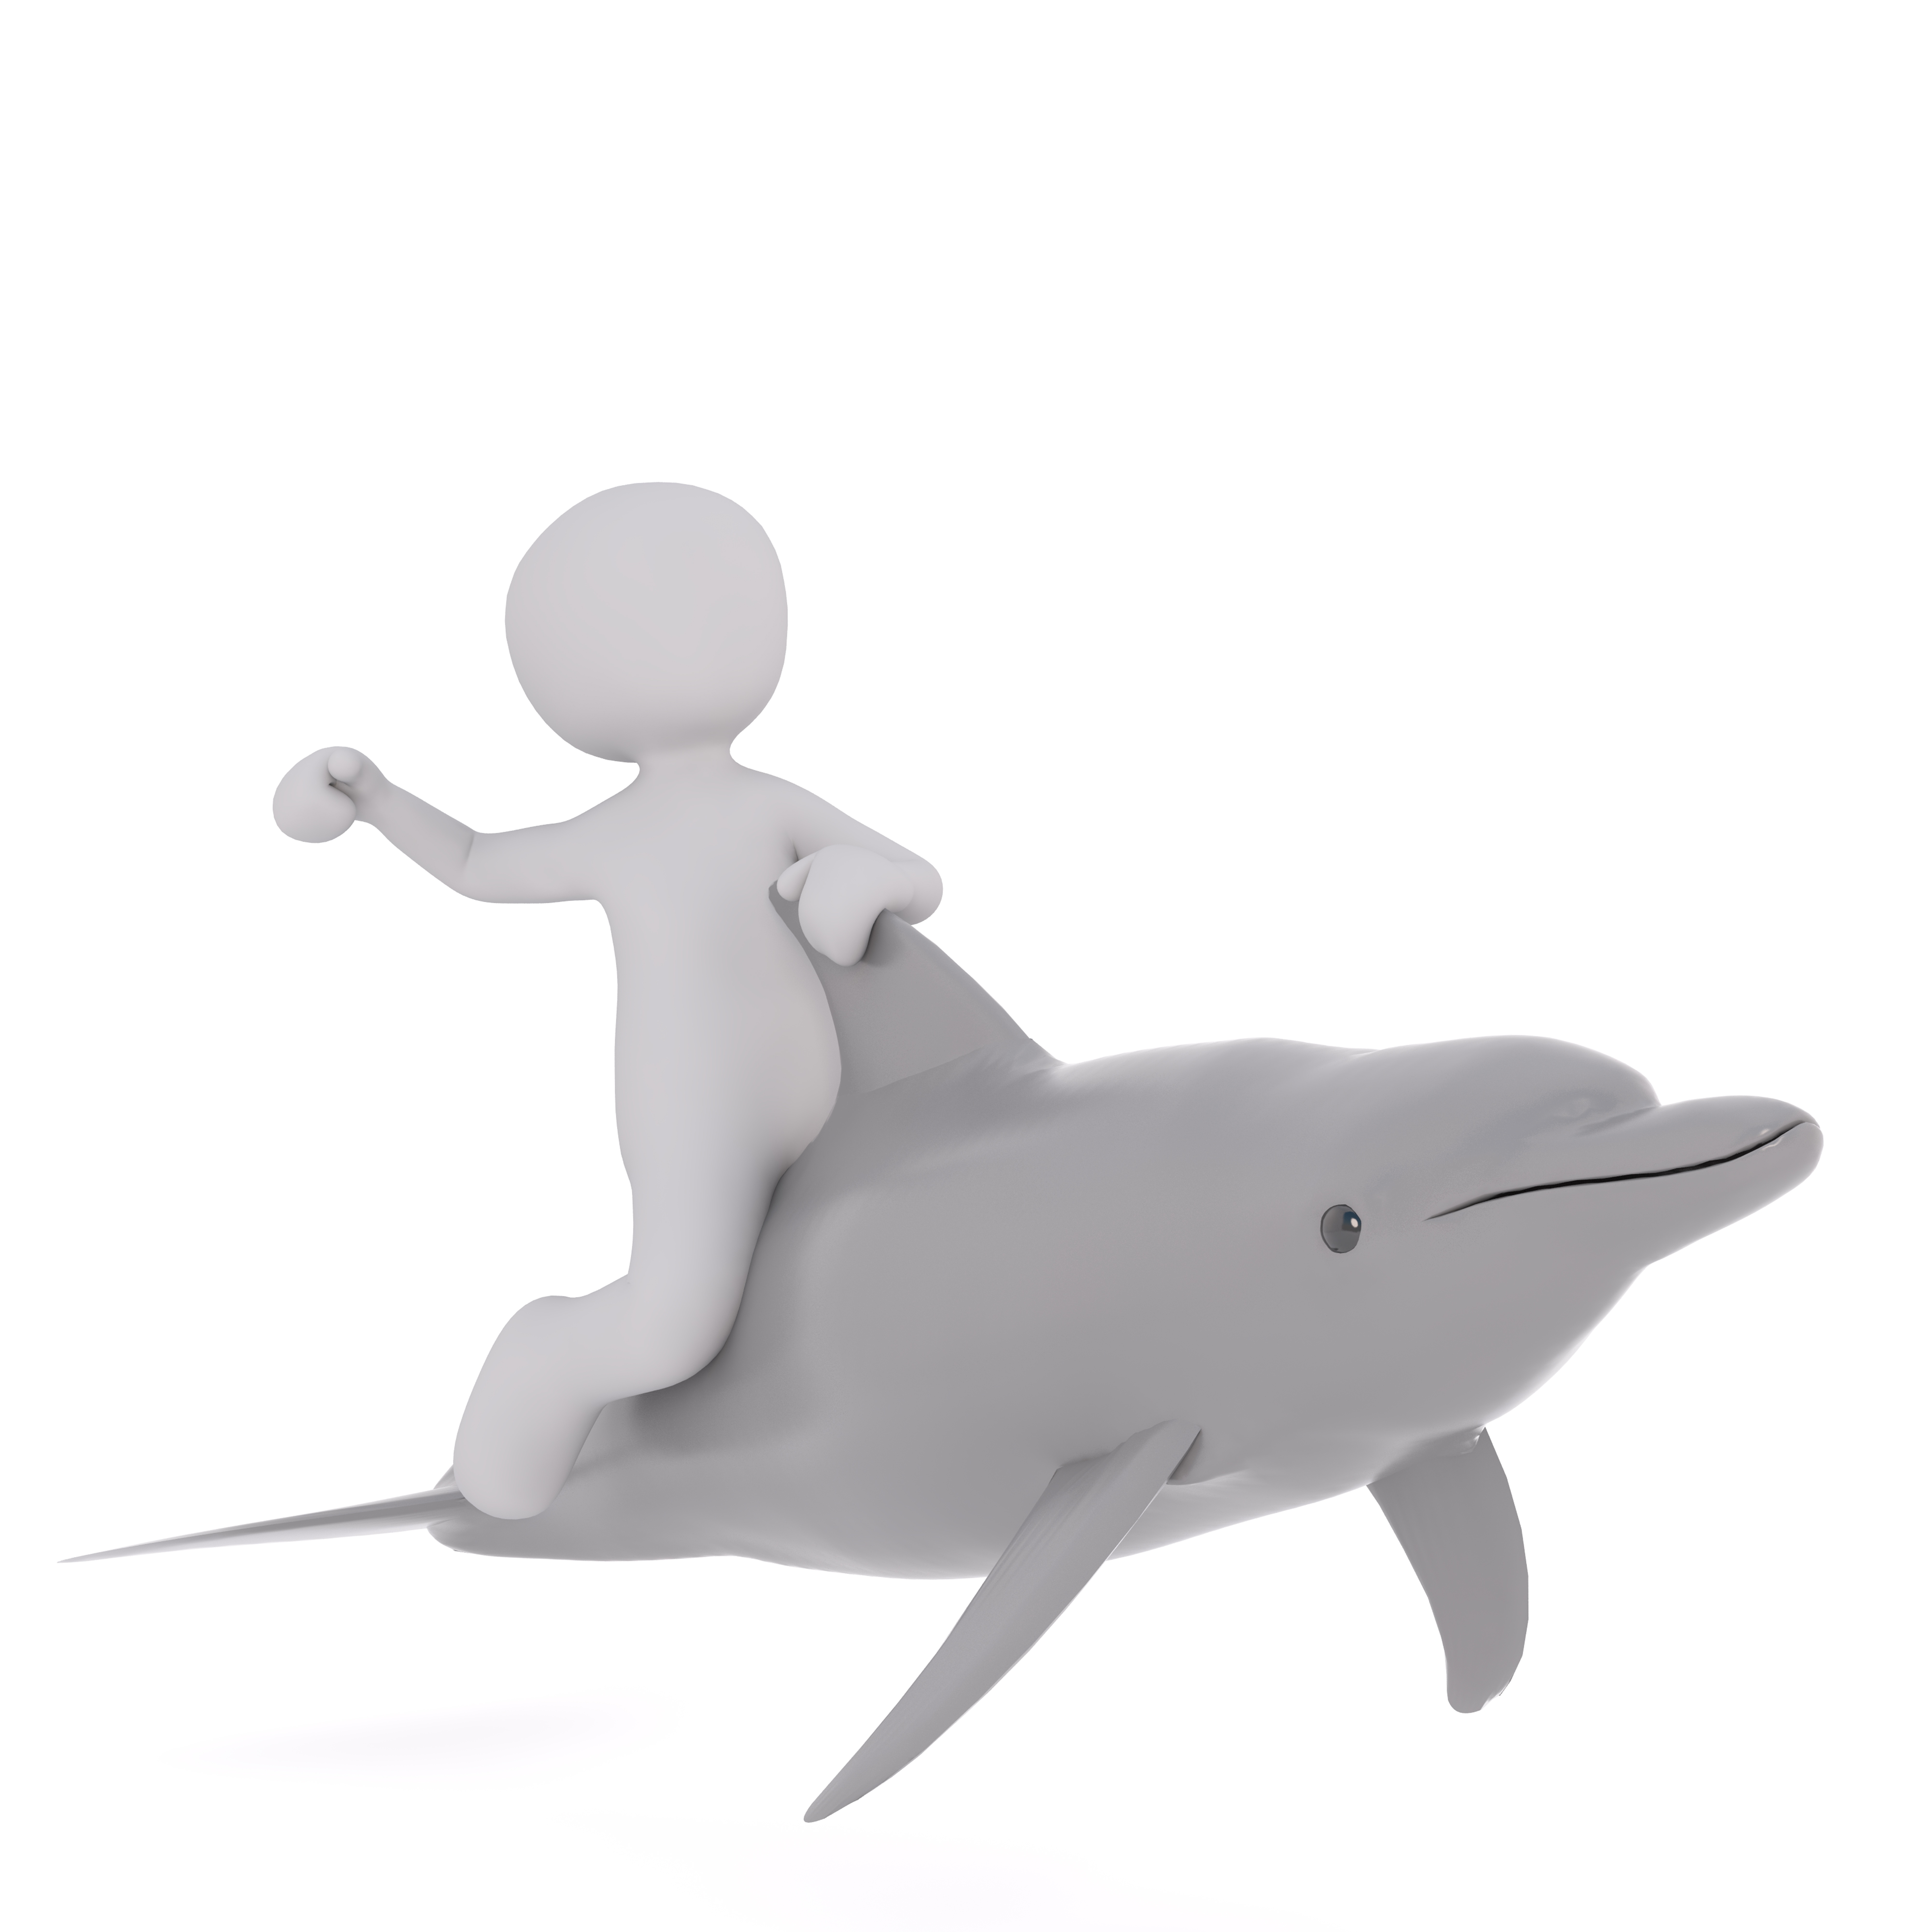
white, isolated, swim, model, mammal, fish, illustration, vertebrate, 3d, dolphin, males, cartoon, white male, 3d model, full body, free image, animal figure, marine mammal, whales dolphins and porpoises, 3d man, 3d men